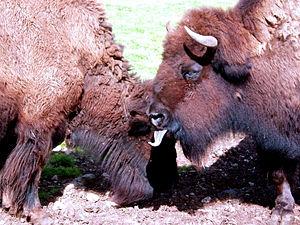
Le parc animalier de Gramat est un parc zoologique situé sur la commune de Gramat, dans le nord du Lot.